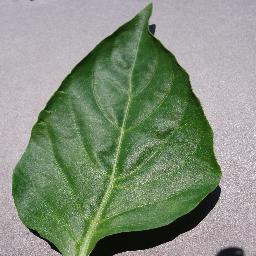
Label: Pepper,_bell___healthy